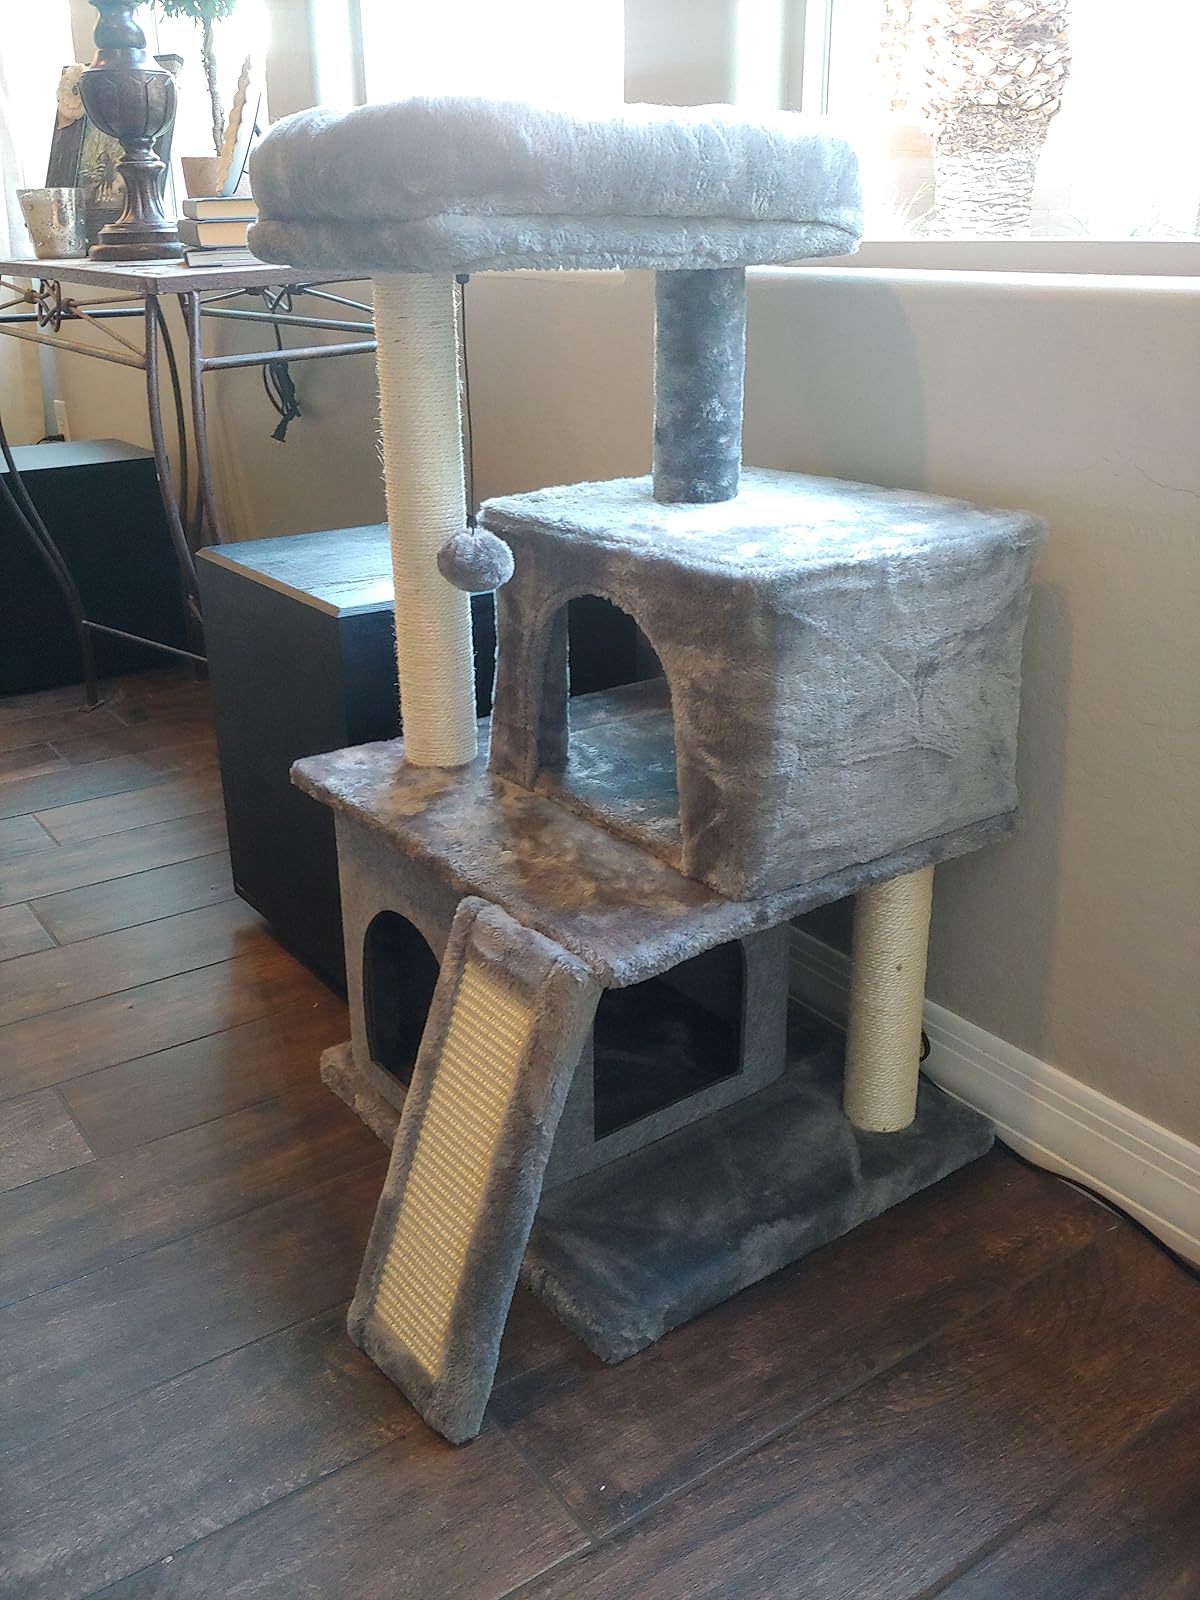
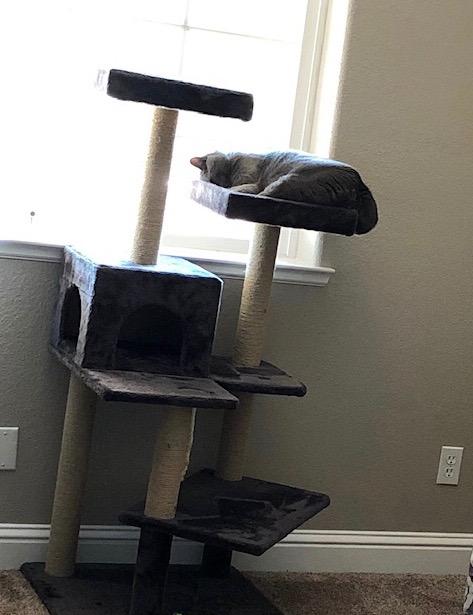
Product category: items_cat tree
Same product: no